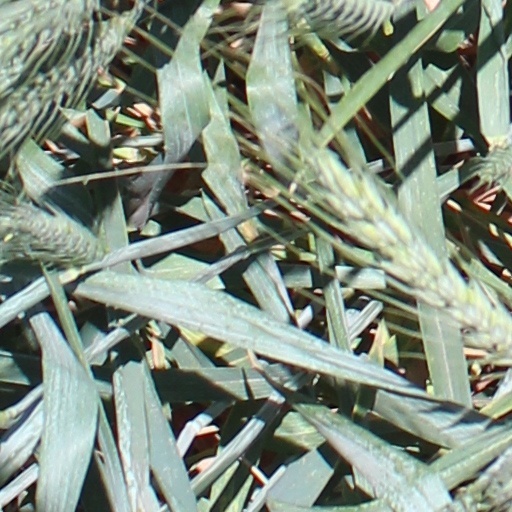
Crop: wheat